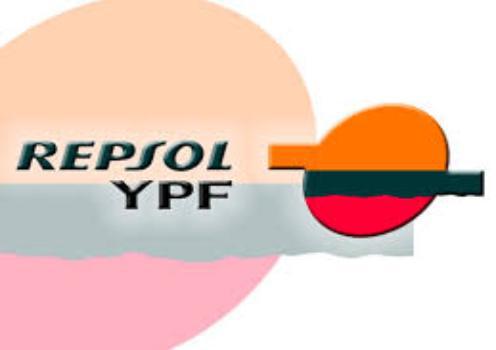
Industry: Others